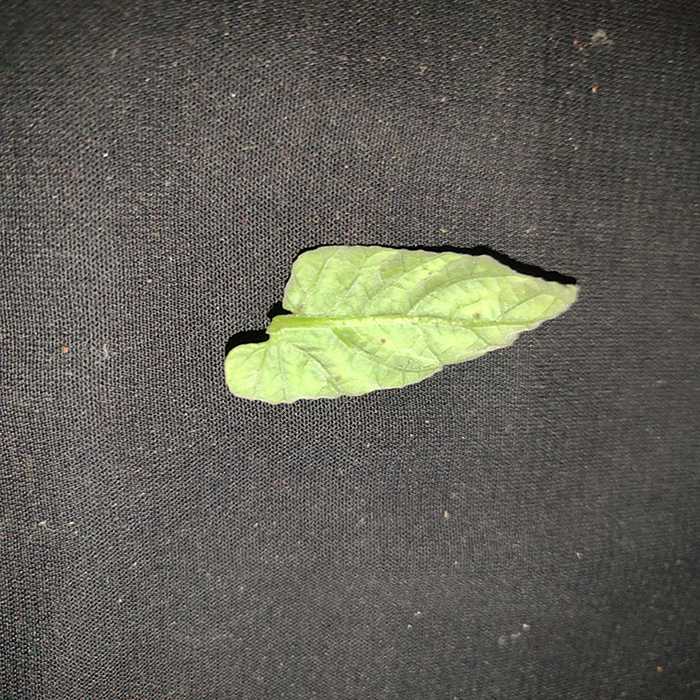
Plant: Tomato
Label: Tomato leaf curl virus